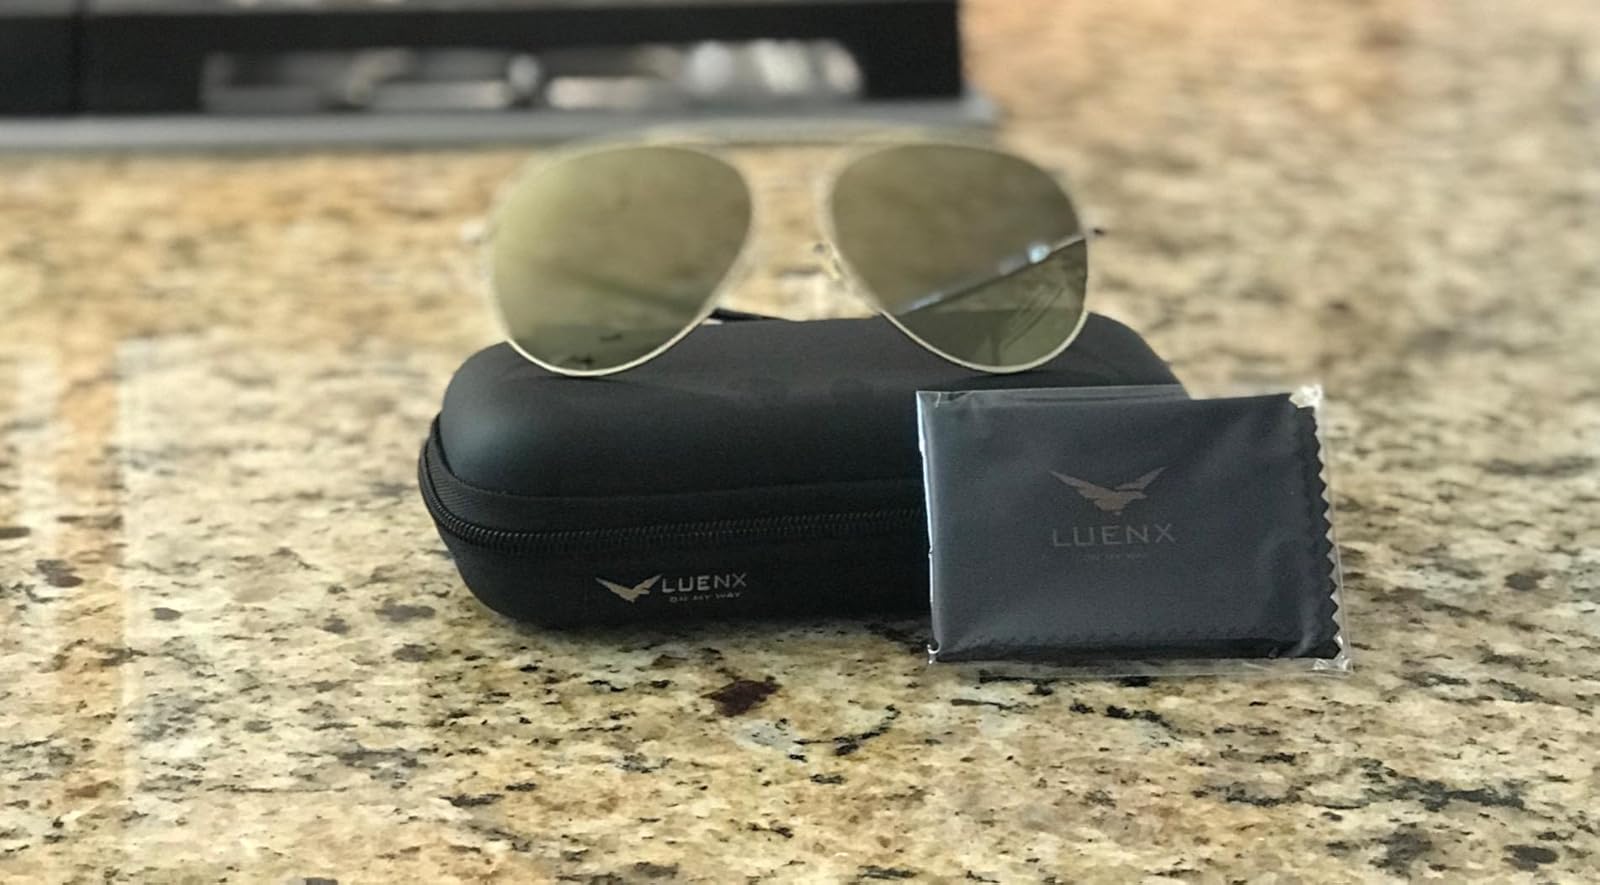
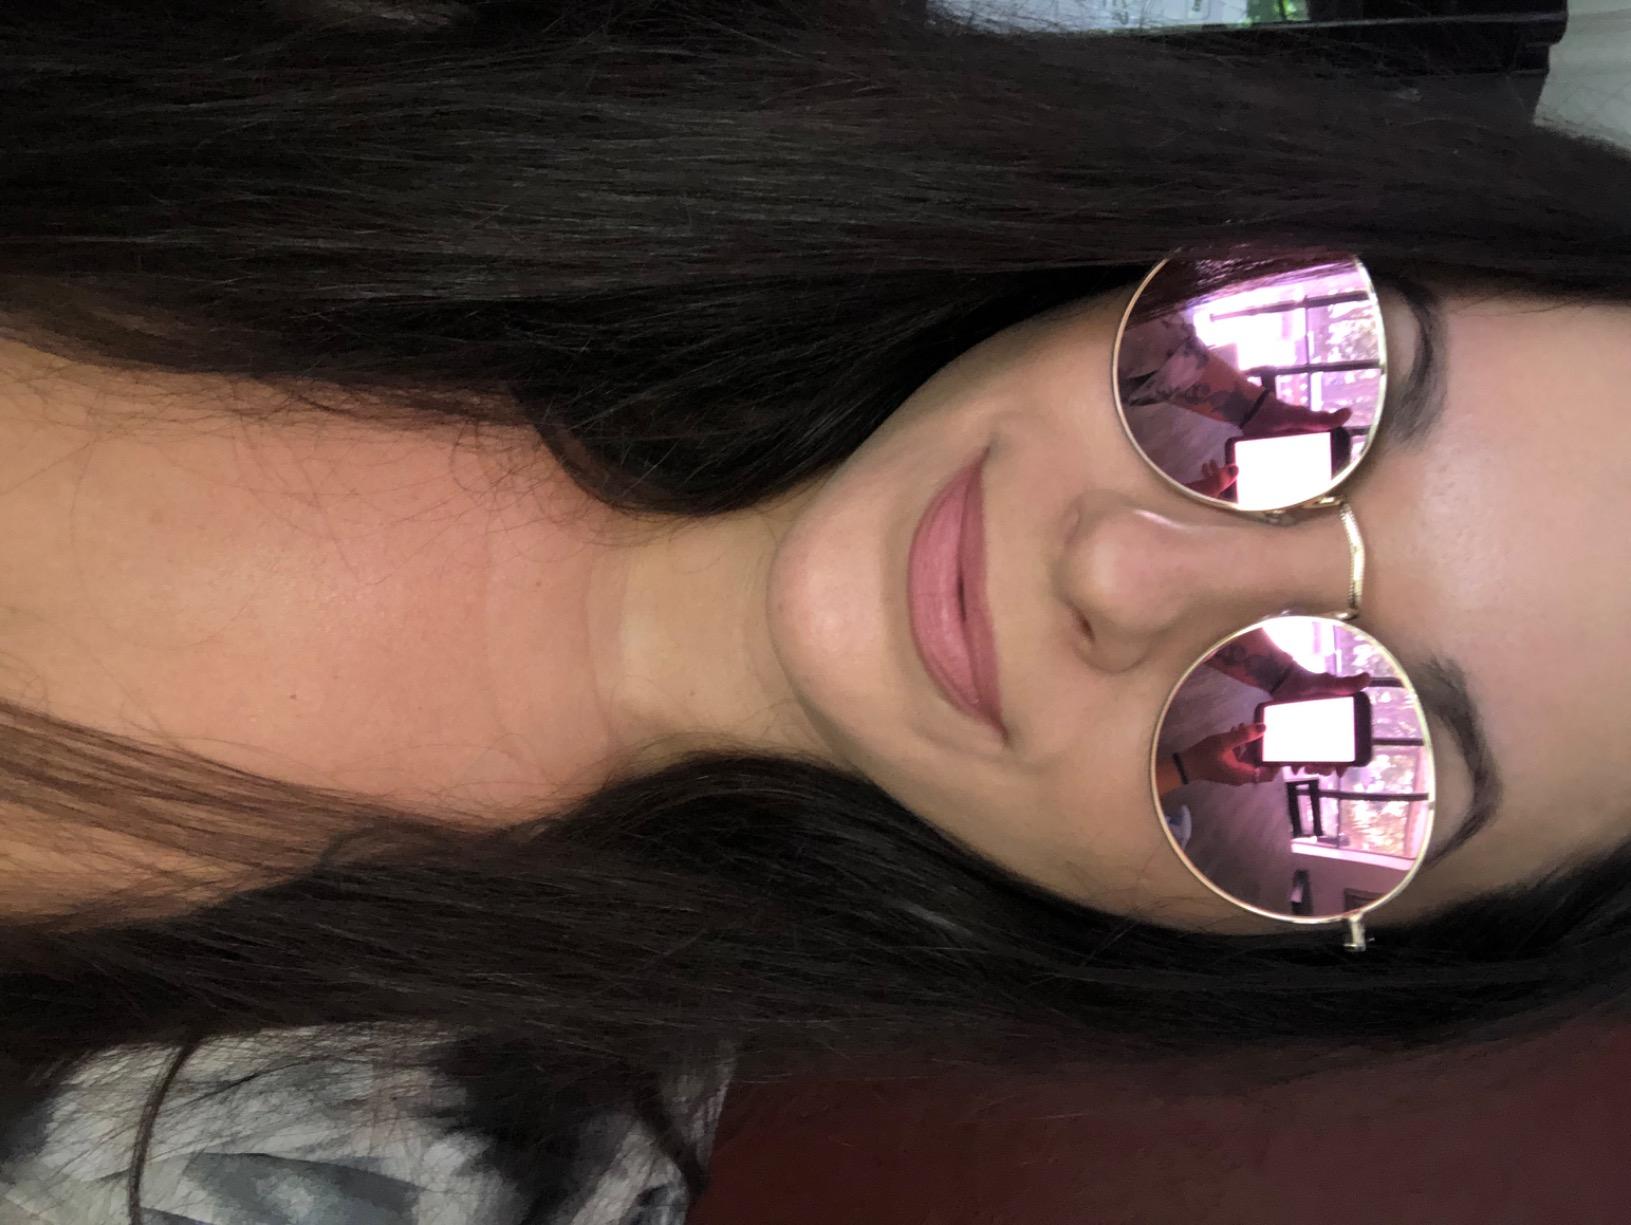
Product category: accessories_sunglasses
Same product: no